Arturo Benedetti Michelangeli

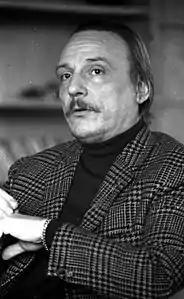
Michelangeli (1969)

In May 1938, at the age of eighteen, Michelangeli began his international career by entering the Ysaÿe International Festival in Brussels, Belgium, where he finished seventh. A brief account of the competition, at which Emil Gilels took first prize and Moura Lympany second, is given by Arthur Rubinstein, who was one of the judges. According to Rubinstein, Benedetti Michelangeli gave "an unsatisfactory performance, but already showed his impeccable technique." A year later he won the first prize in the Geneva International Music Competition, where he was acclaimed as "a new Liszt" by pianist Alfred Cortot, a member of the judging panel, which was presided over by Ignacy Jan Paderewski. Upon winning the competition, Benito Mussolini gave Michelangeli a teaching position at the Martini Conservatory in Bologna, Italy.